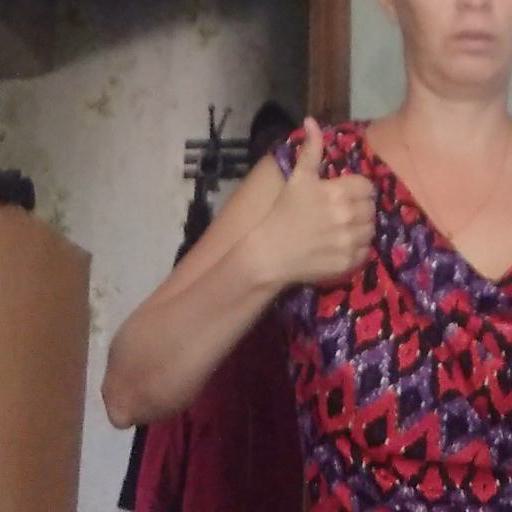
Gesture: like